COVID-19 lockdown in India

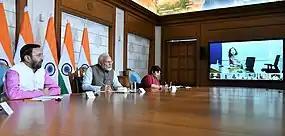
Prime Minister Narendra Modi in a video conference during the lockdown.

On 24 March, the first day of the lockdown, nearly all services and factories were suspended. People were hurrying to stock essentials in some parts. Arrests across the states were made for violating norms of lockdown such as venturing out for no emergency, opening businesses, and also home quarantine violations. The government held meetings with e-commerce websites and vendors to ensure a seamless supply of essential goods across the nation during the lockdown period. Several states announced relief funds for the poor and affected people while the central government was finalizing a stimulus package.